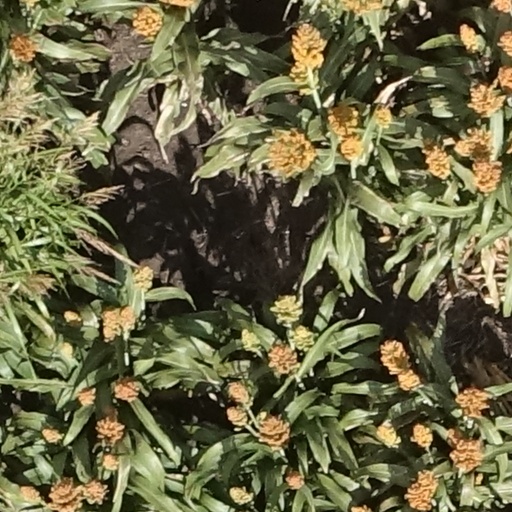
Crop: sorghum